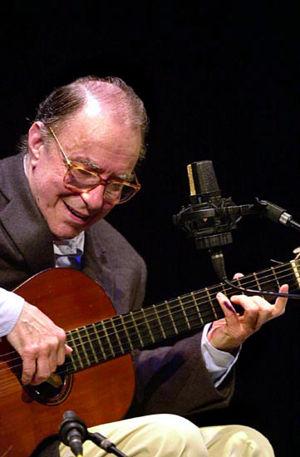
La bossa nova, ou bossanova, ou bossa-nova, familièrement la « bossa », est un genre musical issu du croisement de la samba et du cool jazz ayant émergé à la fin des années 1950 à Rio de Janeiro au Brésil et qui est devenu l'un des styles musicaux brésiliens les plus connus dans le monde. La bossa nova se popularise significativement à partir du début des années 1960, d'abord au Brésil puis aux États-Unis et en Europe.